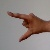
The image shows a hand gesture representing the letter 'Z' in Indian Sign Language.